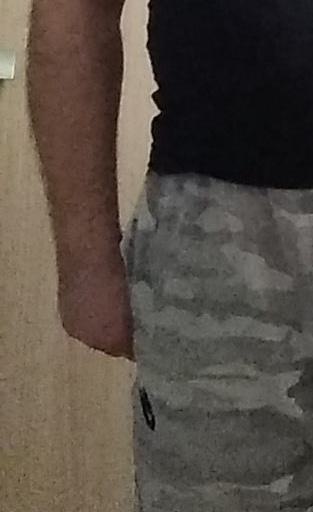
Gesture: no_gesture